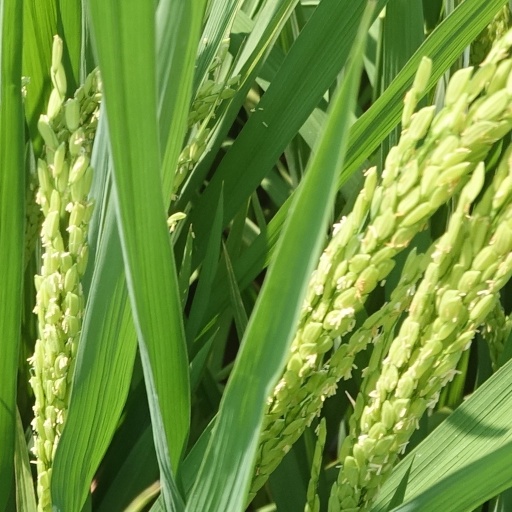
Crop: rice